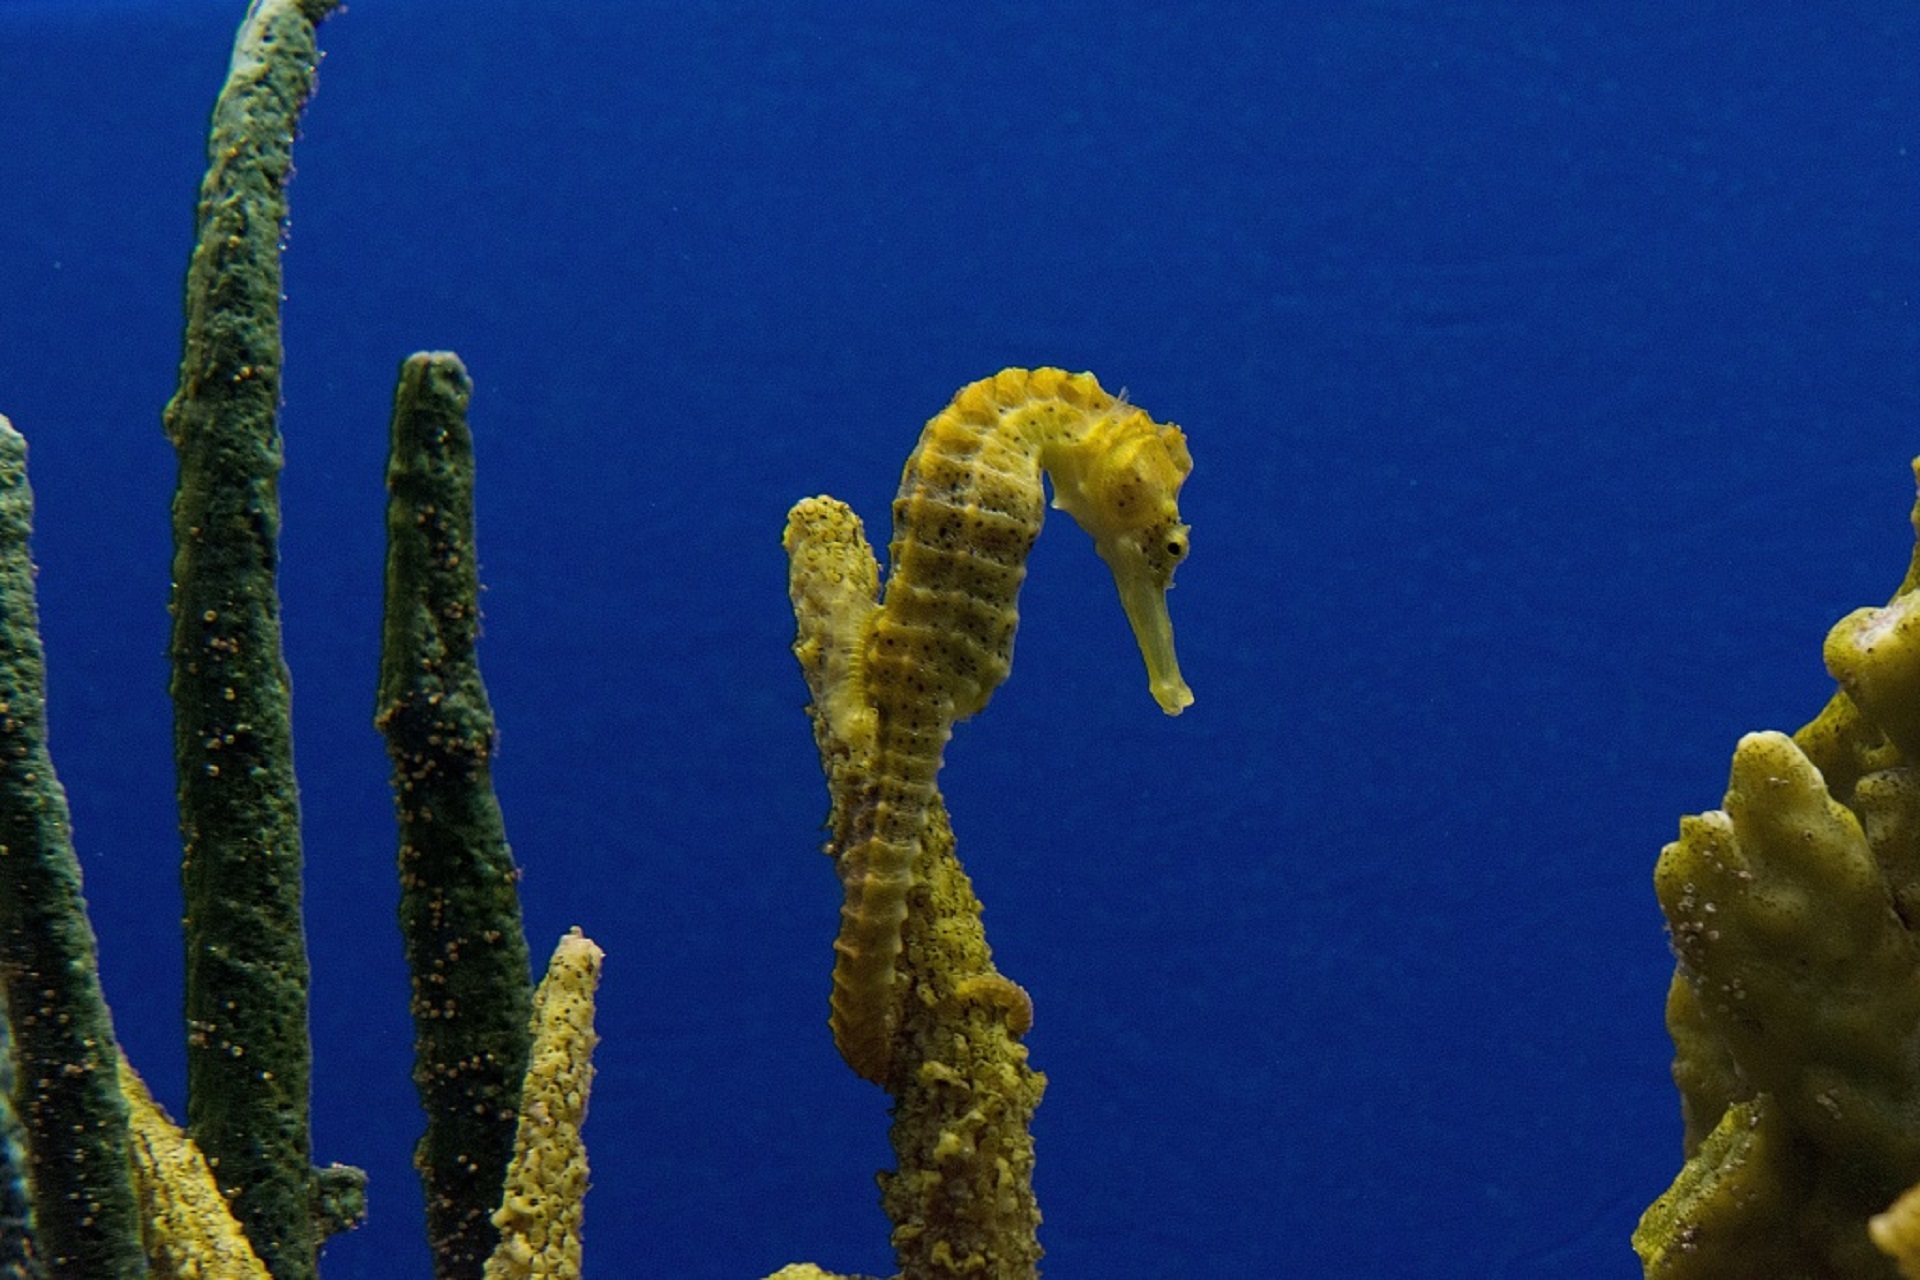
water, nature, underwater, swim, tropical, biology, aquatic, fish, coral, coral reef, reef, aquarium, marine, creature, ecosystem, organism, seahorse, sea horse, marine biology, syngnathiformes